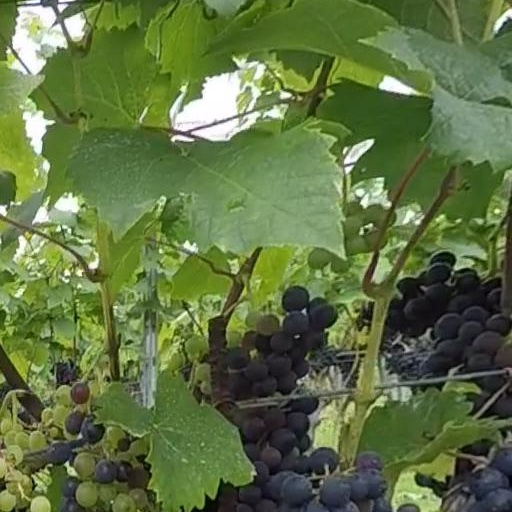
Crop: grape